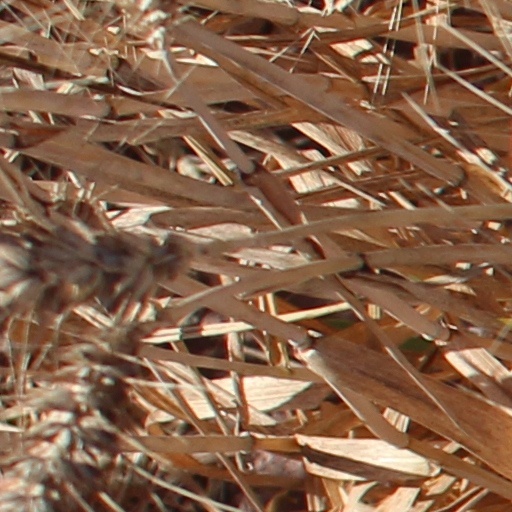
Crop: wheat